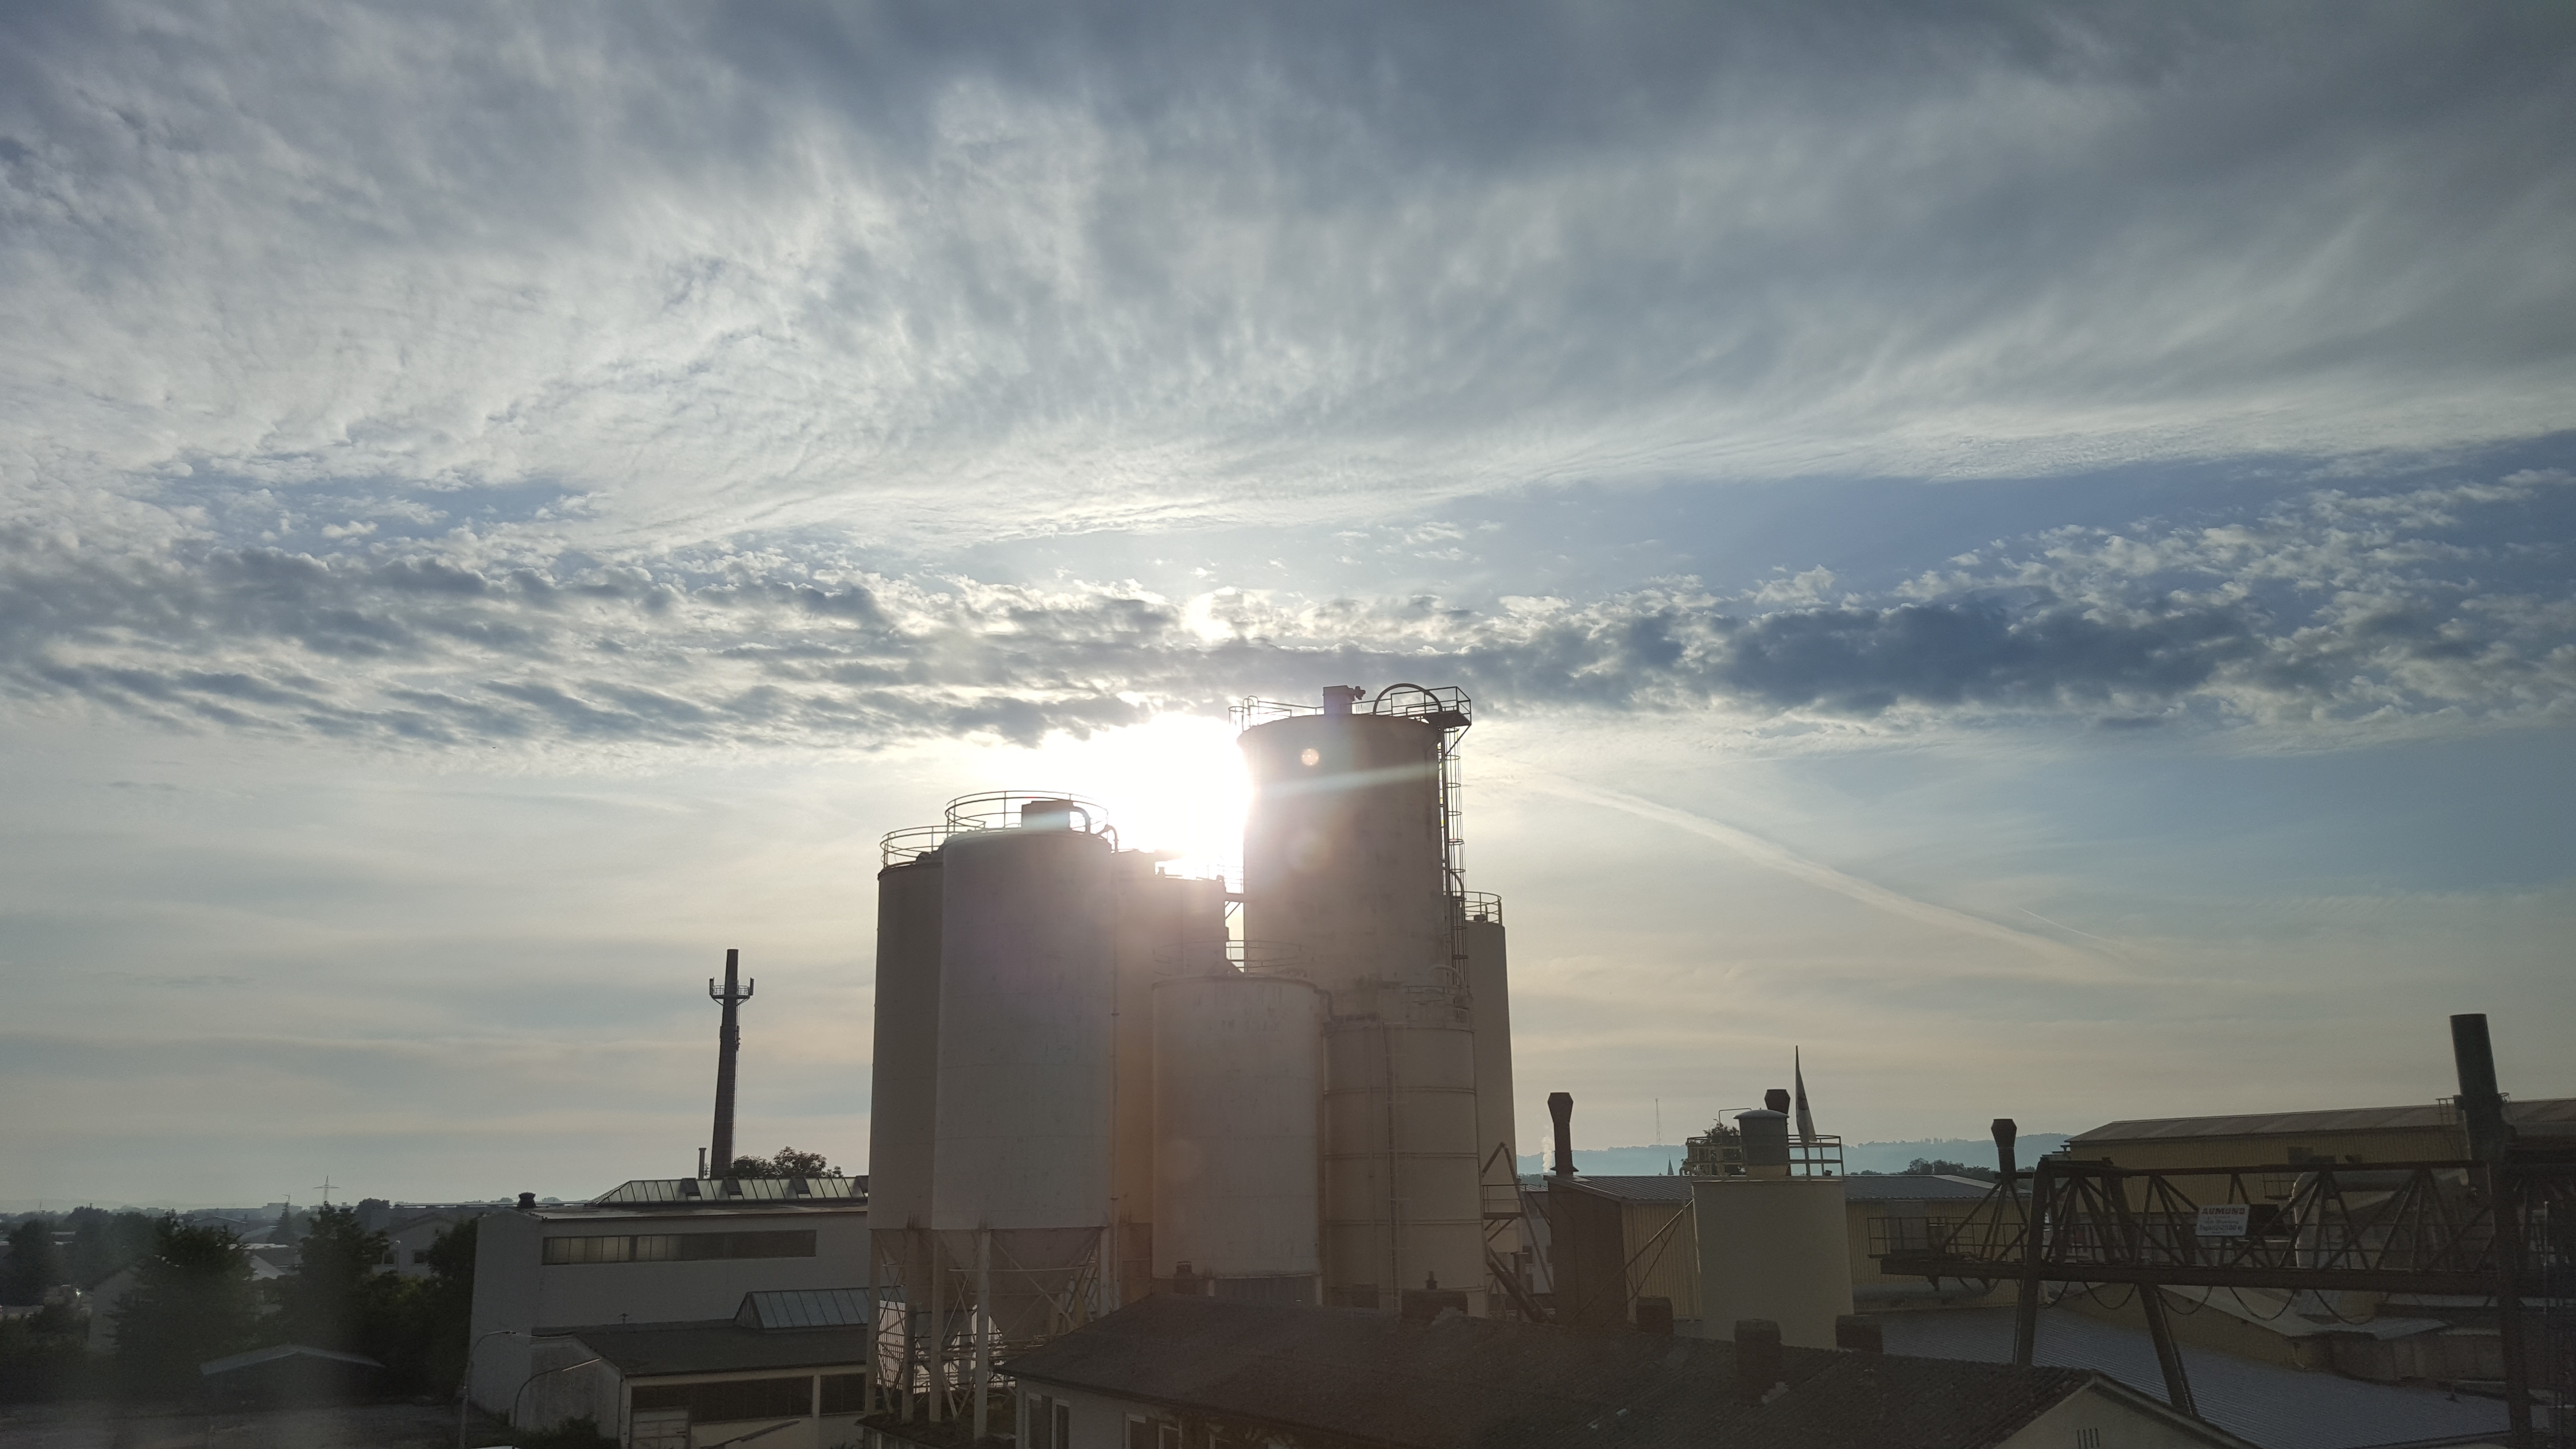
nature, horizon, cloud, sky, sunrise, sunset, sunlight, morning, wind, dawn, dusk, evening, tower, weather, clouds, meteorological phenomenon, atmospheric phenomenon, atmosphere of earth